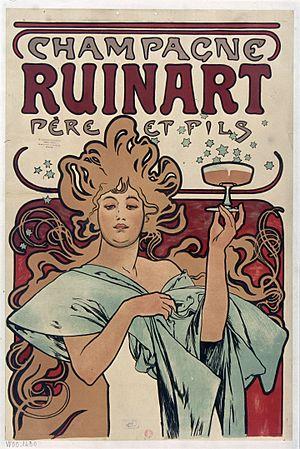
Champagne Ruinart est une maison de Champagne fondée en 1729 à Épernay par Nicolas Ruinart, le neveu du moine bénédictin Dom Thierry Ruinart. Elle est la première et la plus ancienne maison de Champagne. Elle est exploitée par la société MHCS qui détient aussi les marques Moët et Chandon, Krug et Veuve Clicquot.